Lars Kruse

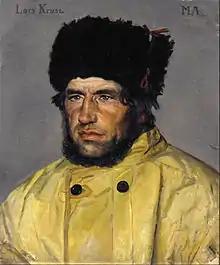
Michael Ancher: Portrait of Lars Kruse (1882)

Lars Andersen Kruse (1828–1894) was a fisherman from Skagen in the far north of Jutland, Denmark. He is remembered not only for his heroic rescues but for his portraits painted by Michael Ancher and an account of his mistreatment written by Holger Drachmann in a mixture of poems and prose.